Satan's Dancer

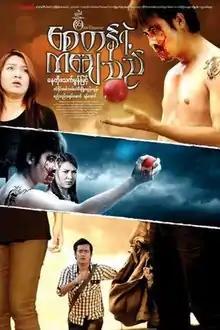
film poster

Satan's Dancer is a 2013 Burmese drama film, directed by Wyne starring Nay Toe, Thet Mon Myint, Heavy Phyo and Yoon Yoon. The film, produced by Dawei Film Production premiered Myanmar on March 2, 2013.